Priamyi

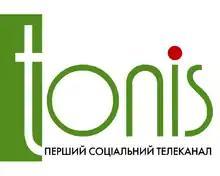
TV-channel «Tonis» logo

The TV channel Tonis was established in 1989 with its headquarters in Mykolaiv. In the same year it was licensed to satellite channel WORLDNET. In 1992, the head office moved to Kyiv, and the channel began broadcasting in the capital. Parallel experimental satellite began broadcasting as part of the "slave channel". Tonis received the right to broadcast in 12 regions of Ukraine.